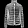
Label: Coat